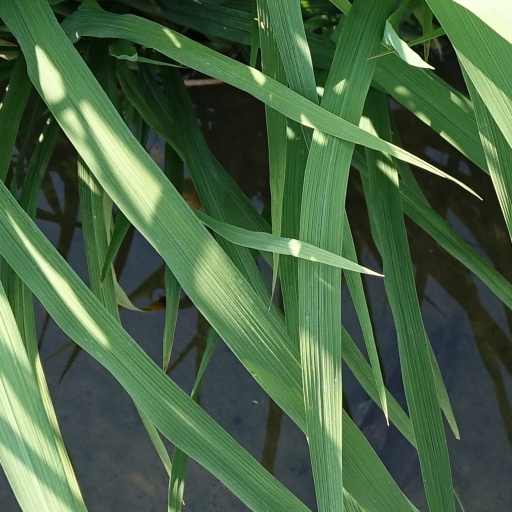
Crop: rice